Fly540

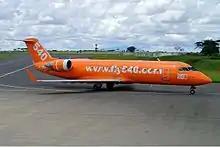
A Fly540 Canadair Regional Jet CRJ-100ER pictured at Jomo Kenyatta International Airport, Nairobi, in 2012

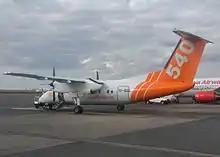
Fly540 de Havilland Canada DHC-8-100

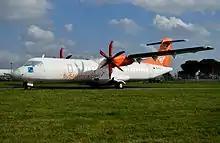
Fly540 ATR 72, stored at Toulouse airport

In January 2008, the company signed a US$150 million contract for eight ATR 72-500s to be delivered in 2008 and 2009. These orders have since been cancelled